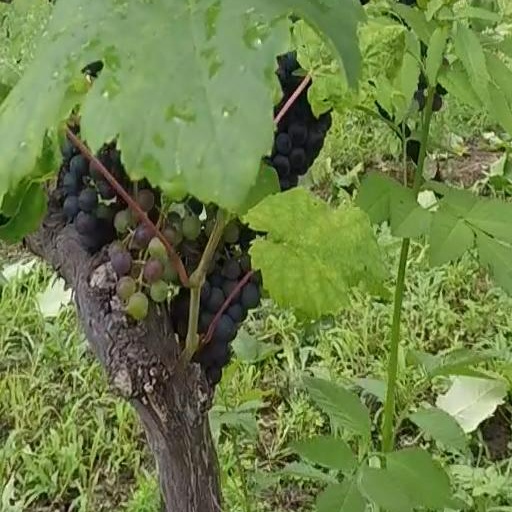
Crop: grape